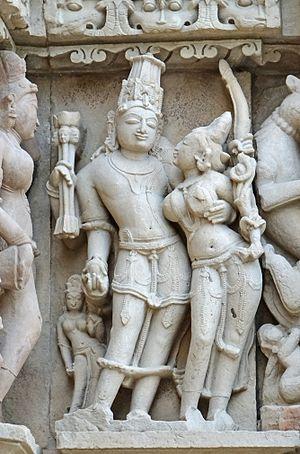
Le temple de Parshvanatha -: पार्श्वनाथ मन्दिर - ou Pārśvanātha Mandir, est un temple Jaïn du Xᵉ siècle situé à Khajuraho dans l'état du Madhya Pradesh en Inde.